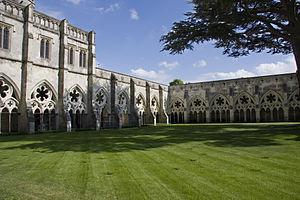
Le doyen de Salisbury est le président du chapitre de chanoines qui dirige la cathédrale de Salisbury. Le doyen aide l'archidiacre de Sarum et l'évêque de Ramsbury dans le diocèse de Salisbury. Le doyen actuelle est Nick Papadopulos.